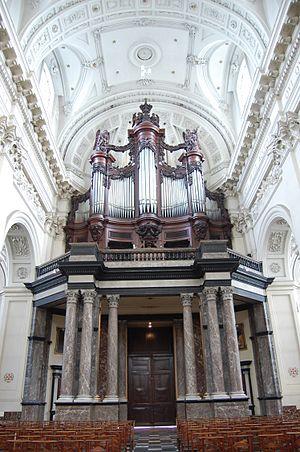
Cathédrale Saint-Aubain This is a photo of a monument in Wallonia, number: 92094-CLT-0007-01
La cathédrale Saint-Aubain de Namur est un édifice religieux catholique qui est l'église épiscopale et siège du diocèse de Namur. Commencée en 1751, son édification se termine en 1767. La consécration a eu lieu le 20 septembre 1772. Son saint patron est Alban de Mayence. Elle est inscrite au patrimoine majeur de Wallonie.